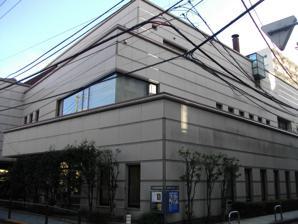
Building: Meguro Museum of Art, Tokyo
Country: Japan
Year built: 1987
Art museum in Japan Exterior of the museum, 2014 The Meguro Museum of Art, Tokyo ( 目黒区美術館 , Meguro-ku Bijutsukan ) is an art gallery in Meguro , Tokyo , Japan . The building was opened in November 1987. Designed by Nihon Sekkei ( 日本設計事務所 ), it is of reinforced concrete construction, with one basement floor and three floors above ground, and has floor space of 4059 square metres. The permanent collection of the gallery includes works by such artists as Tsuguharu Fujita , Zenzōrō Kojima ( 児島善三郎 ), Shikanosuke Oka ( 岡鹿之助 ), Kazuo Sakata ( 坂田一男 ), and Kumi Sugai ( 菅井汲 ). The museum is at Meguro 2–4–36, Meguro-ku, Tokyo, a ten-minute walk from Meguro Station . The museum holds frequent exhibitions. References